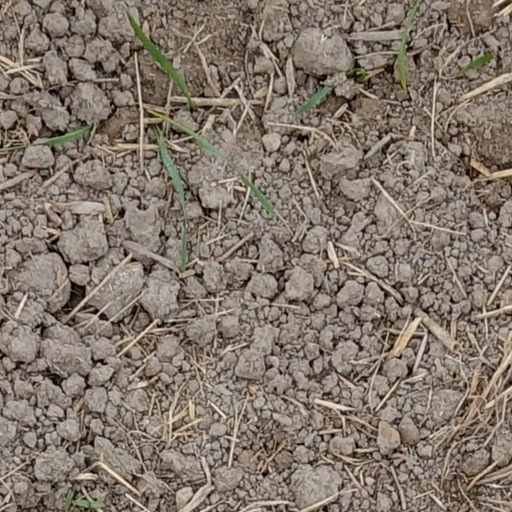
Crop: wheat